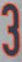
Number: 3